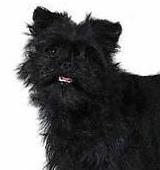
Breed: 200-n000012-affenpinscher